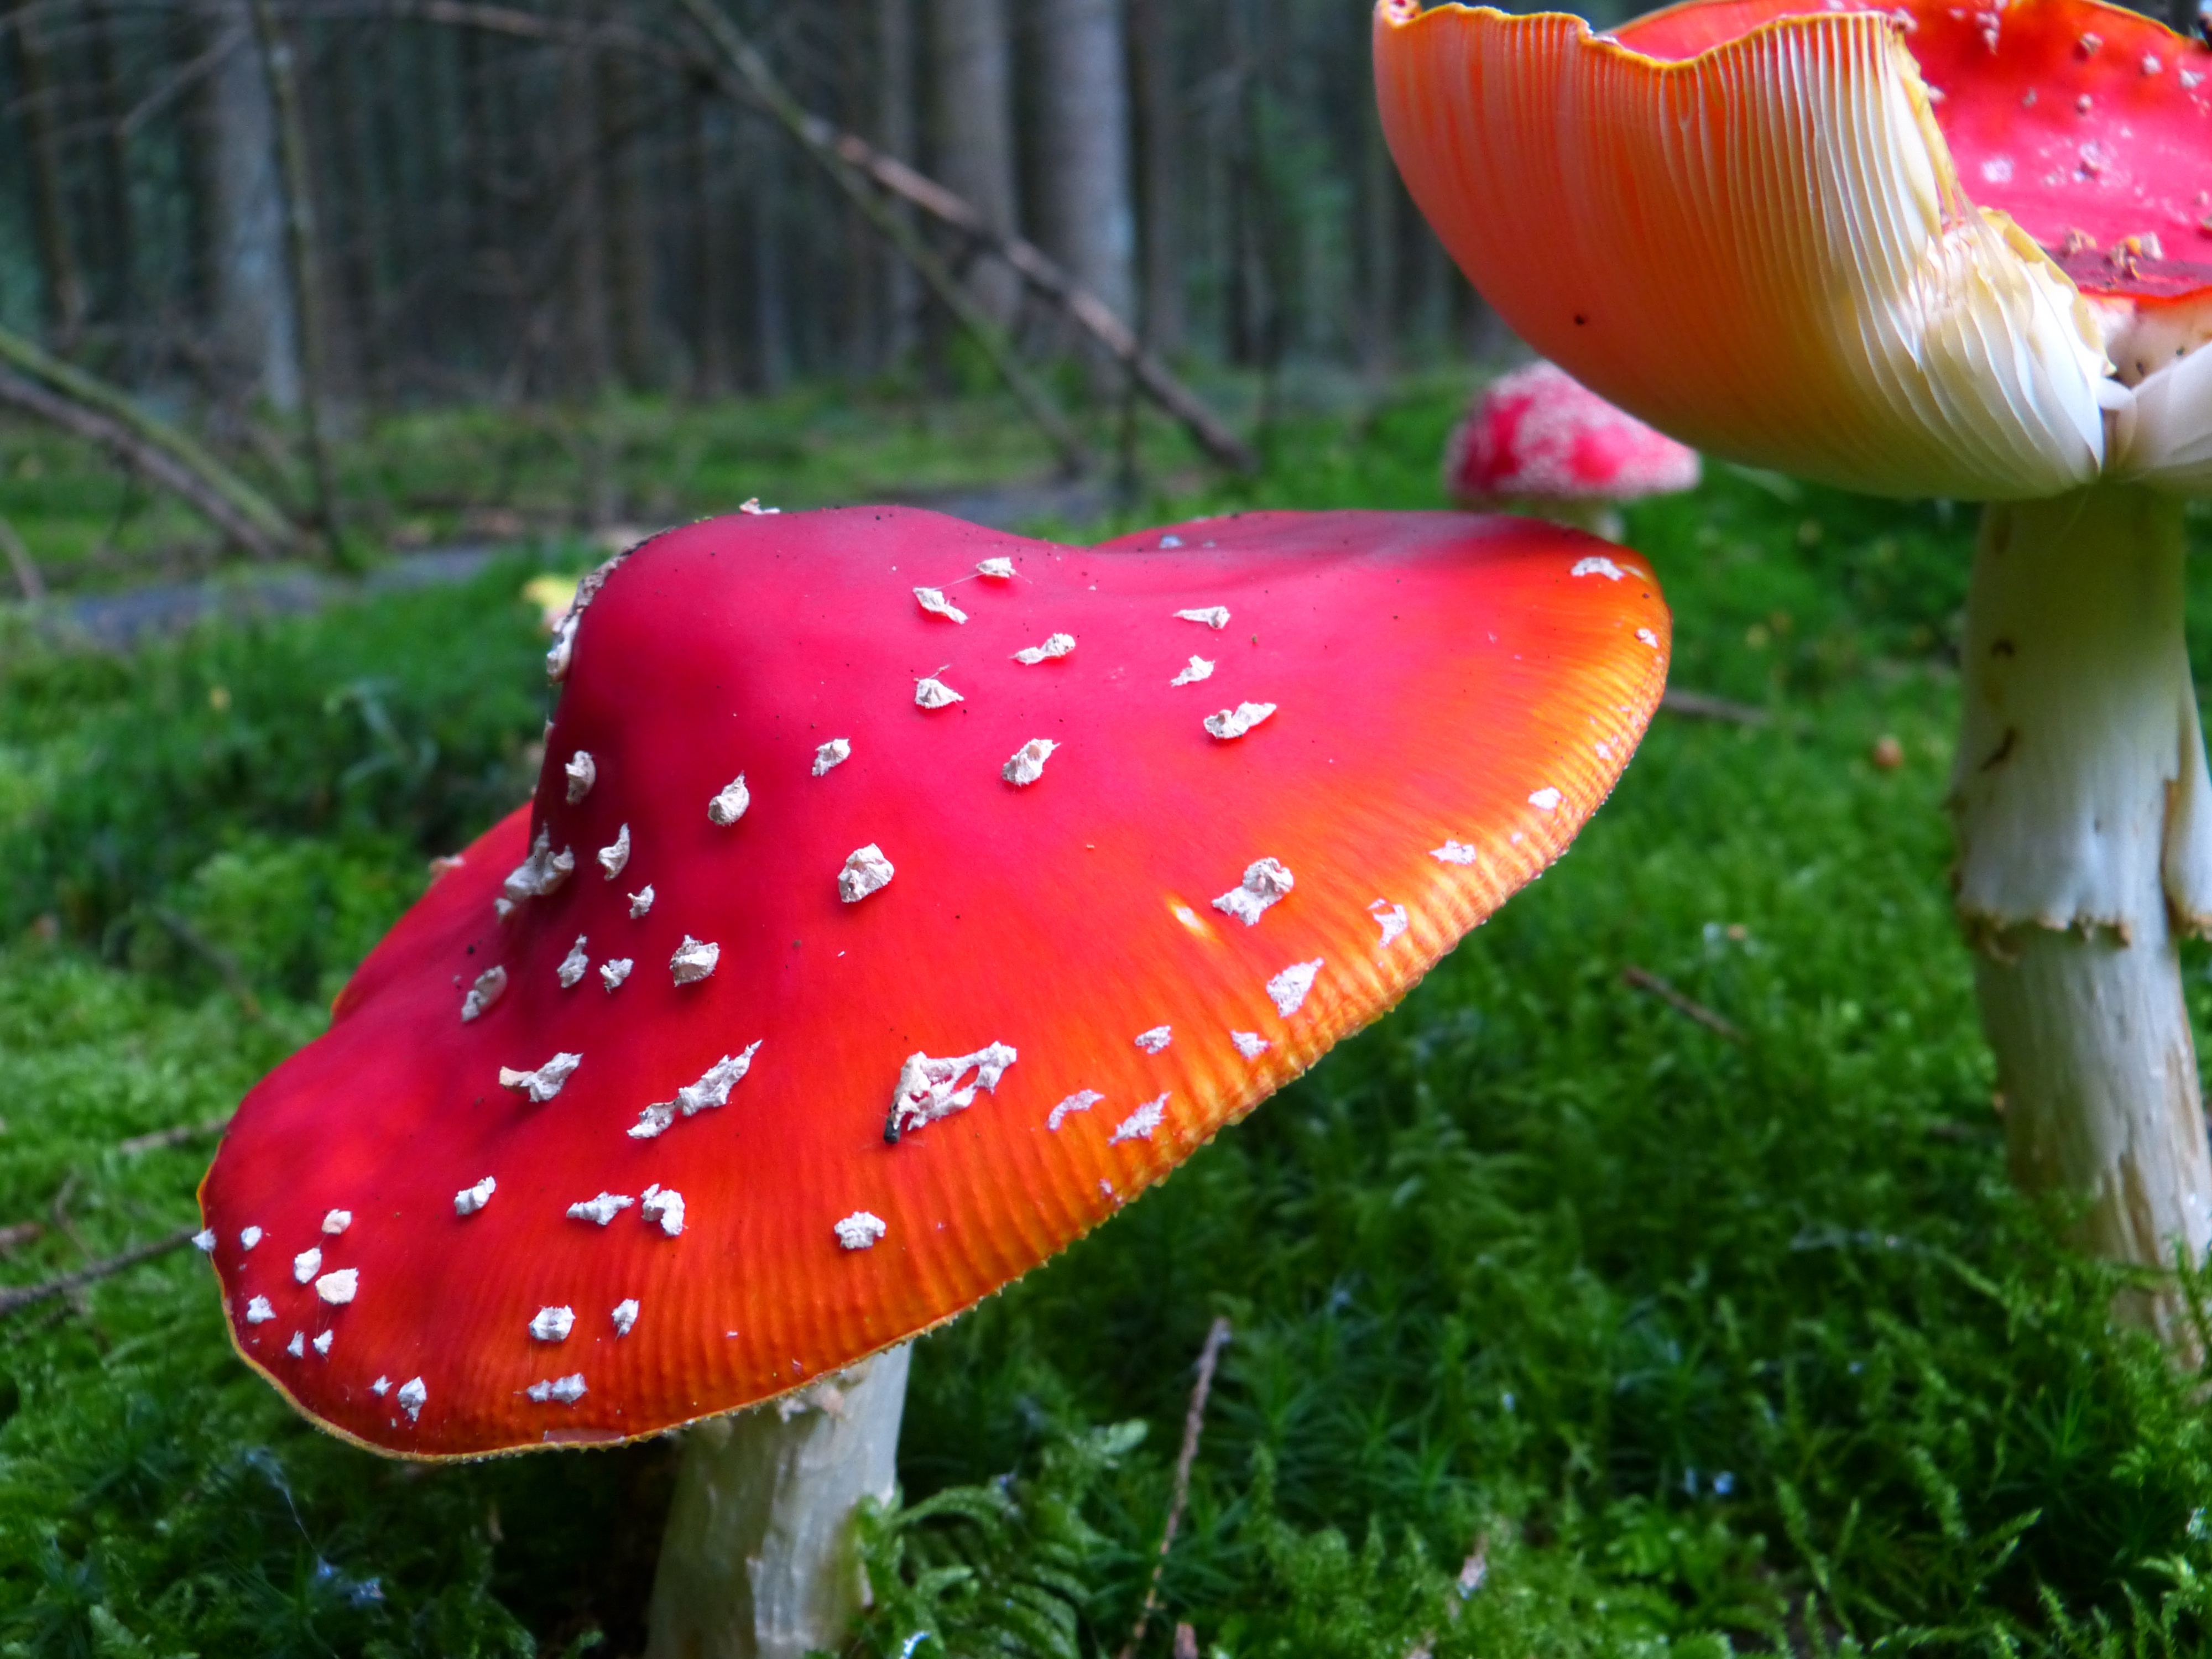
nature, forest, leaf, flower, petal, moss, red, autumn, botany, mushroom, flora, fungus, spotted, mushrooms, fly agaric, toxic, agaric, red fly agaric mushroom, macro photography, medicinal mushroom